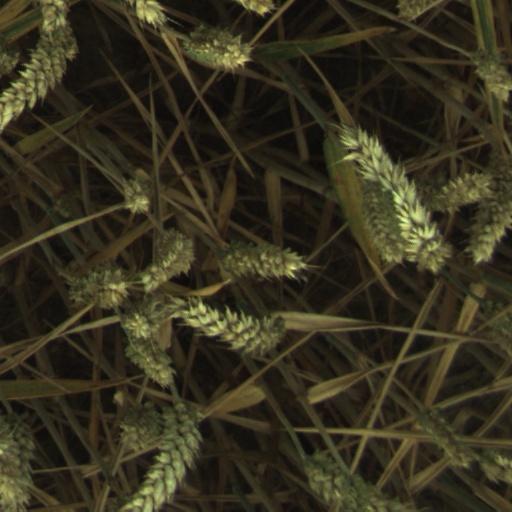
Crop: wheat